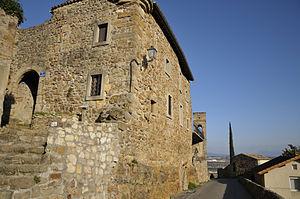
porte de l'Auberan
Charmes-sur-Rhône est une commune française, située dans le département de l'Ardèche en région Auvergne-Rhône-Alpes.